Banknotes of the New Zealand dollar

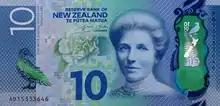
The obverse of a Series 7 (2015) $10 note)

In late 1981 the Reserve Bank switched to a different printer, the New Zealand branch of Bradbury Wilkinson & Co, which meant that new printing plates had to be made. The only changes with this series were minor drawing changes and an update to the portrait of Elizabeth II. Elizabeth II now faced forward, rather than to the left. It was based upon a photograph by Peter Grugeon, with the Queen wearing Grand Duchess Vladimir's tiara and Queen Victoria's golden jubilee necklace. The fifty-dollar note was introduced in 1983 as part of this series to fill the gap between the twenty-dollar and one-hundred-dollar notes.